Resin identification code

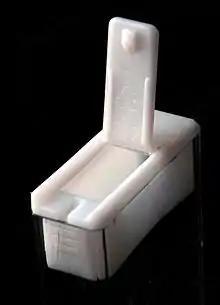
Polypropylene lid of a Tic Tac box, with a living hinge and the resin identification code, 5, under its flap

The US Society of the Plastics Industry (SPI) first introduced the system in 1988 as the "Voluntary Plastic Container Coding System". The SPI stated that one purpose of the original SPI code was to "Provide a consistent national system to facilitate recycling of post-consumer plastics." The system has been adopted by a growing number of communities implementing recycling programs, as a tool to assist in sorting plastics. In order to deal with the concerns of recyclers across the U.S., the RIC system was designed to make it easier for workers in materials recovery and recycling facilities to sort and separate items according to their resin type. Plastics must be recycled separately, with other like materials, in order to preserve the value of the recycled material, and enable its reuse in other products after being recycled.